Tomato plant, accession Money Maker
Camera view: tilt-top (135 deg); turntable rotation: 120 degrees
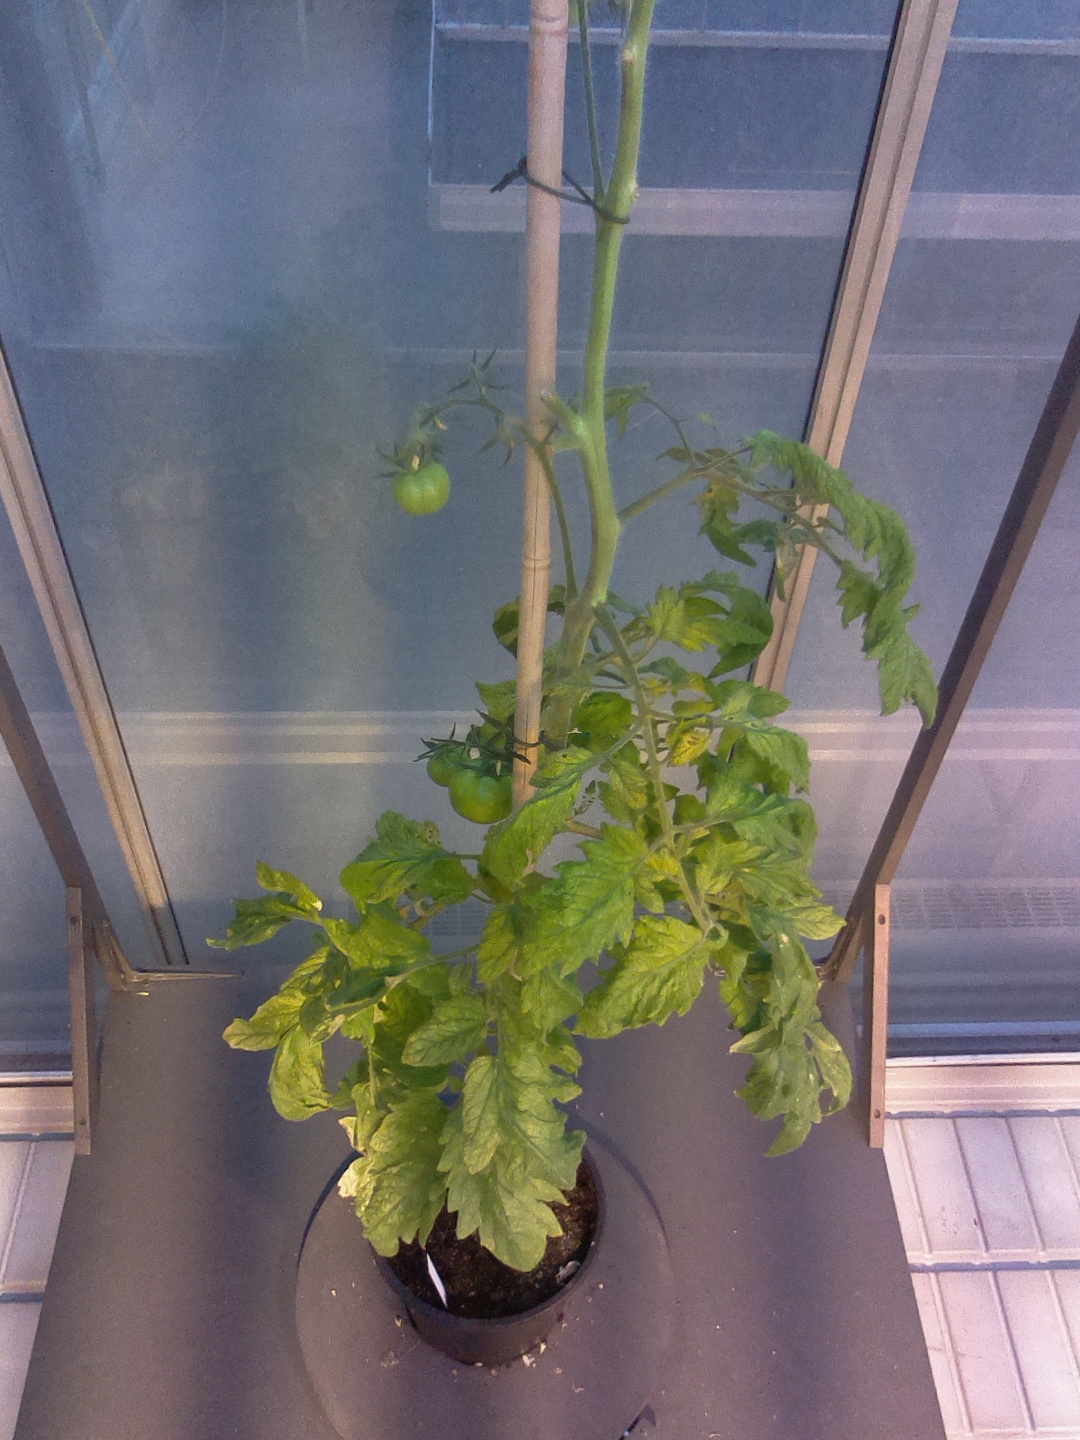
BBCH growth stage 78: 80% -90% of final fruit size